Murder of Lazaro Figueroa

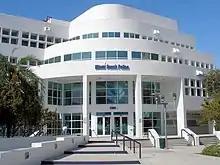
Miami Beach Police Department Headquarters

Employees for the Florida Power & Light Company discovered Lazaro Figueroa's dead body on the morning of November 2, 1990, at Miami Beach, hidden beneath some bushes. The boy was so emaciated that he appeared skeletal, with a bruised right eye. He wore blue gym shorts over a soiled diaper wrapped multiple times with brown packaging tape. At the time of his murder, Lazaro's weight was 18 pounds (8.16 kg), half the weight of a healthy child his age. The t-shirt he was wearing caused the Miami Beach Police Department to name him "Baby Lollipops," and he remained unidentified for weeks after his discovery.